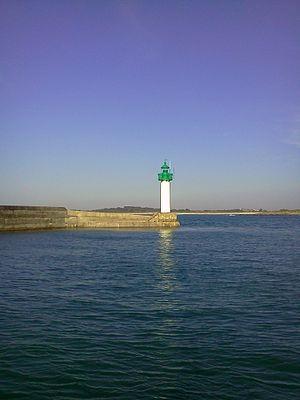
vue de la jetée et du phare de Moguériec
Moguériec est un petit port de pêche de 400 habitants situé sur la côte du Léon dans la commune de Sibiril.